Saviour Cumbo

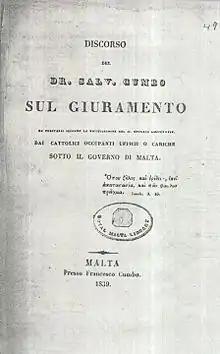
"Sul Giuramento" (1839) of Saviour Cumbo

Saviour Cumbo (1810–1877) was a Maltese theologian and minor philosopher. His philosophical writings deal mainly with the relationship between reason and faith. Though his engagement with philosophical reflection was peripheral, his contribution in this field was at least interesting and at most insightful. No portrait of him has been identified up till now.